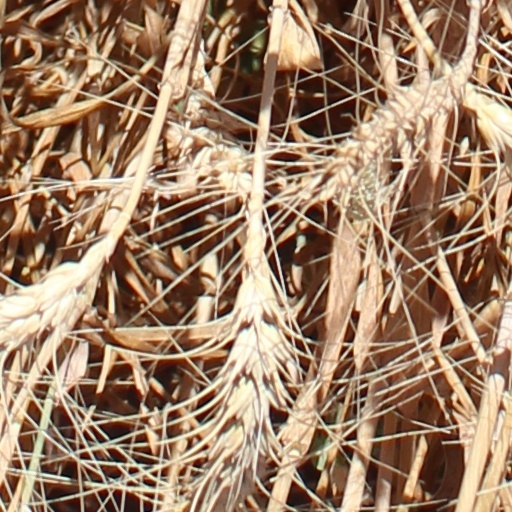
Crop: wheat